Friends' Bloomingdale Academy

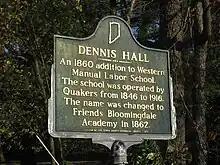
Dennis Hall historical marker

The buildings were extensive and commodius, and presented a handsome appearance located in the midst of the campus, in the shade of forest trees. In 1915, there were four buildings belonging to the academy. The main building, the gymnasium, the manual training shops and Dennis Hall. The class work was done in the main building. Dennis Hall contained the science and domestic science departments. The school had an extensive library.